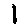
Label: 1